WCPO-TV

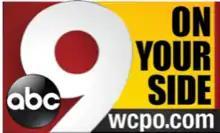
WCPO-TV logo from 2013 to 2020

WCPO-TV first signed on the air at noon ET on July 26, 1949, and the first face seen was Big Jim Stacey. Originally operating on VHF channel 7, it was Cincinnati's third television station. It was also the third television station to be built from the ground-up and signed-on by the E.W. Scripps Company, following WEWS in Cleveland and WMCT (now WMC-TV) in Memphis. The station's call letters were derived from then-sister radio stations WCPO (1230 AM, now WDBZ) and WCPO-FM (105.1 FM, now WUBE-FM), both of which were sold in 1966. Scripps also published "The Cincinnati Post", the city's afternoon newspaper whose name served as the basis for the WCPO call letters.